History of origami

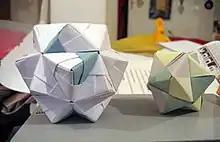
An example of modular origami (geometric shapes formed from Sonobe units)

Friedrich Fröbel, inventor of the kindergartens, recognized paper binding, he was weaving, folding, and cutting as teaching aids for child development during the early 19th century. As the kindergarten system spread throughout Europe and into the rest of the world, it brought with it the small colored squares that we know of today as origami paper.